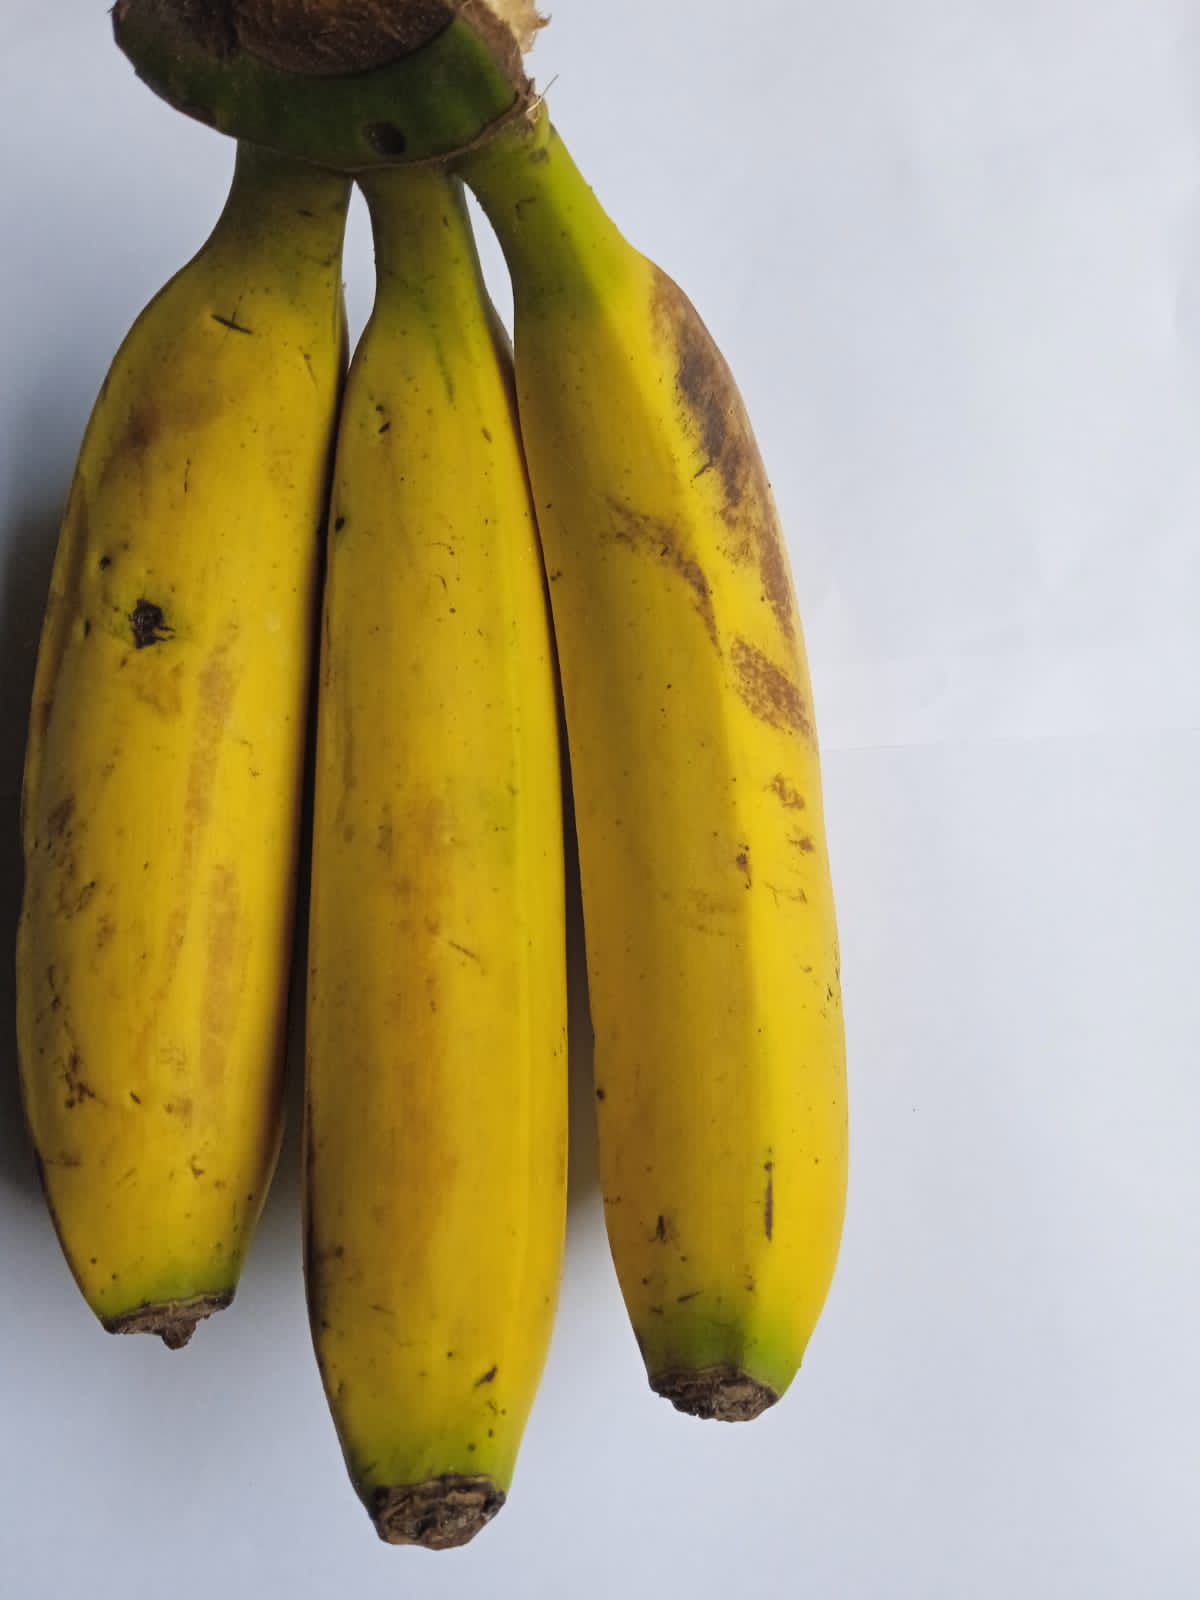
Fruit: banana
Condition: fresh